European Rover Challenge

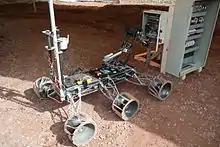
A Martian robot performing one of the tasks

Prior to 2020, all robots and their operators attended the competition on-site. In 2020, the competition switched to a "remote" formula, in which competitors from several continents remotely controlled a robot located on the Mars yard on the campus of the Kielce University of Technology in Poland. When on-site participation resumed in 2021, this remote competing method was retained.